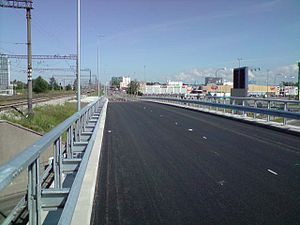
Ülemiste / Galleri
Ülemiste er et underområde i distriktet Lasnamäe i Tallinn, hovedstaden i Estland. Den har en befolkning på 1.444.